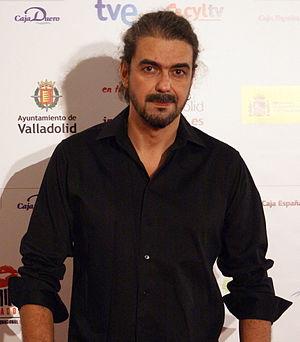
Fernando León de Aranoa est un réalisateur et scénariste espagnol, auteur notamment de Les Lundis au soleil.